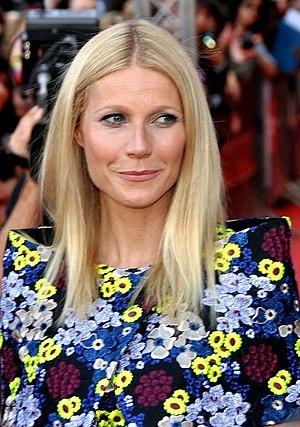
L'affaire Harvey Weinstein est la révélation publique de harcèlements et d'agressions sexuelles commises par Harvey Weinstein, personnalité influente de l'industrie du cinéma américain.
Gwyneth Paltrow [ˈɡwɪnɨθ ˈpæltroʊ] est une actrice et chanteuse américaine née le 27 septembre 1972 à Los Angeles.
Virginia « Pepper » Potts est un personnage fictif des bandes dessinées Marvel, qui apparaît en septembre 1963 dans le numéro 45 de Tales of Suspense, où elle est la secrétaire de direction de Tony Stark, alias Iron Man. Elle est interprétée par Gwyneth Paltrow dans les films de l'univers cinématographique Marvel depuis Iron Man en 2008, devenant sa femme et la mère de leur fille Morgane Stark.